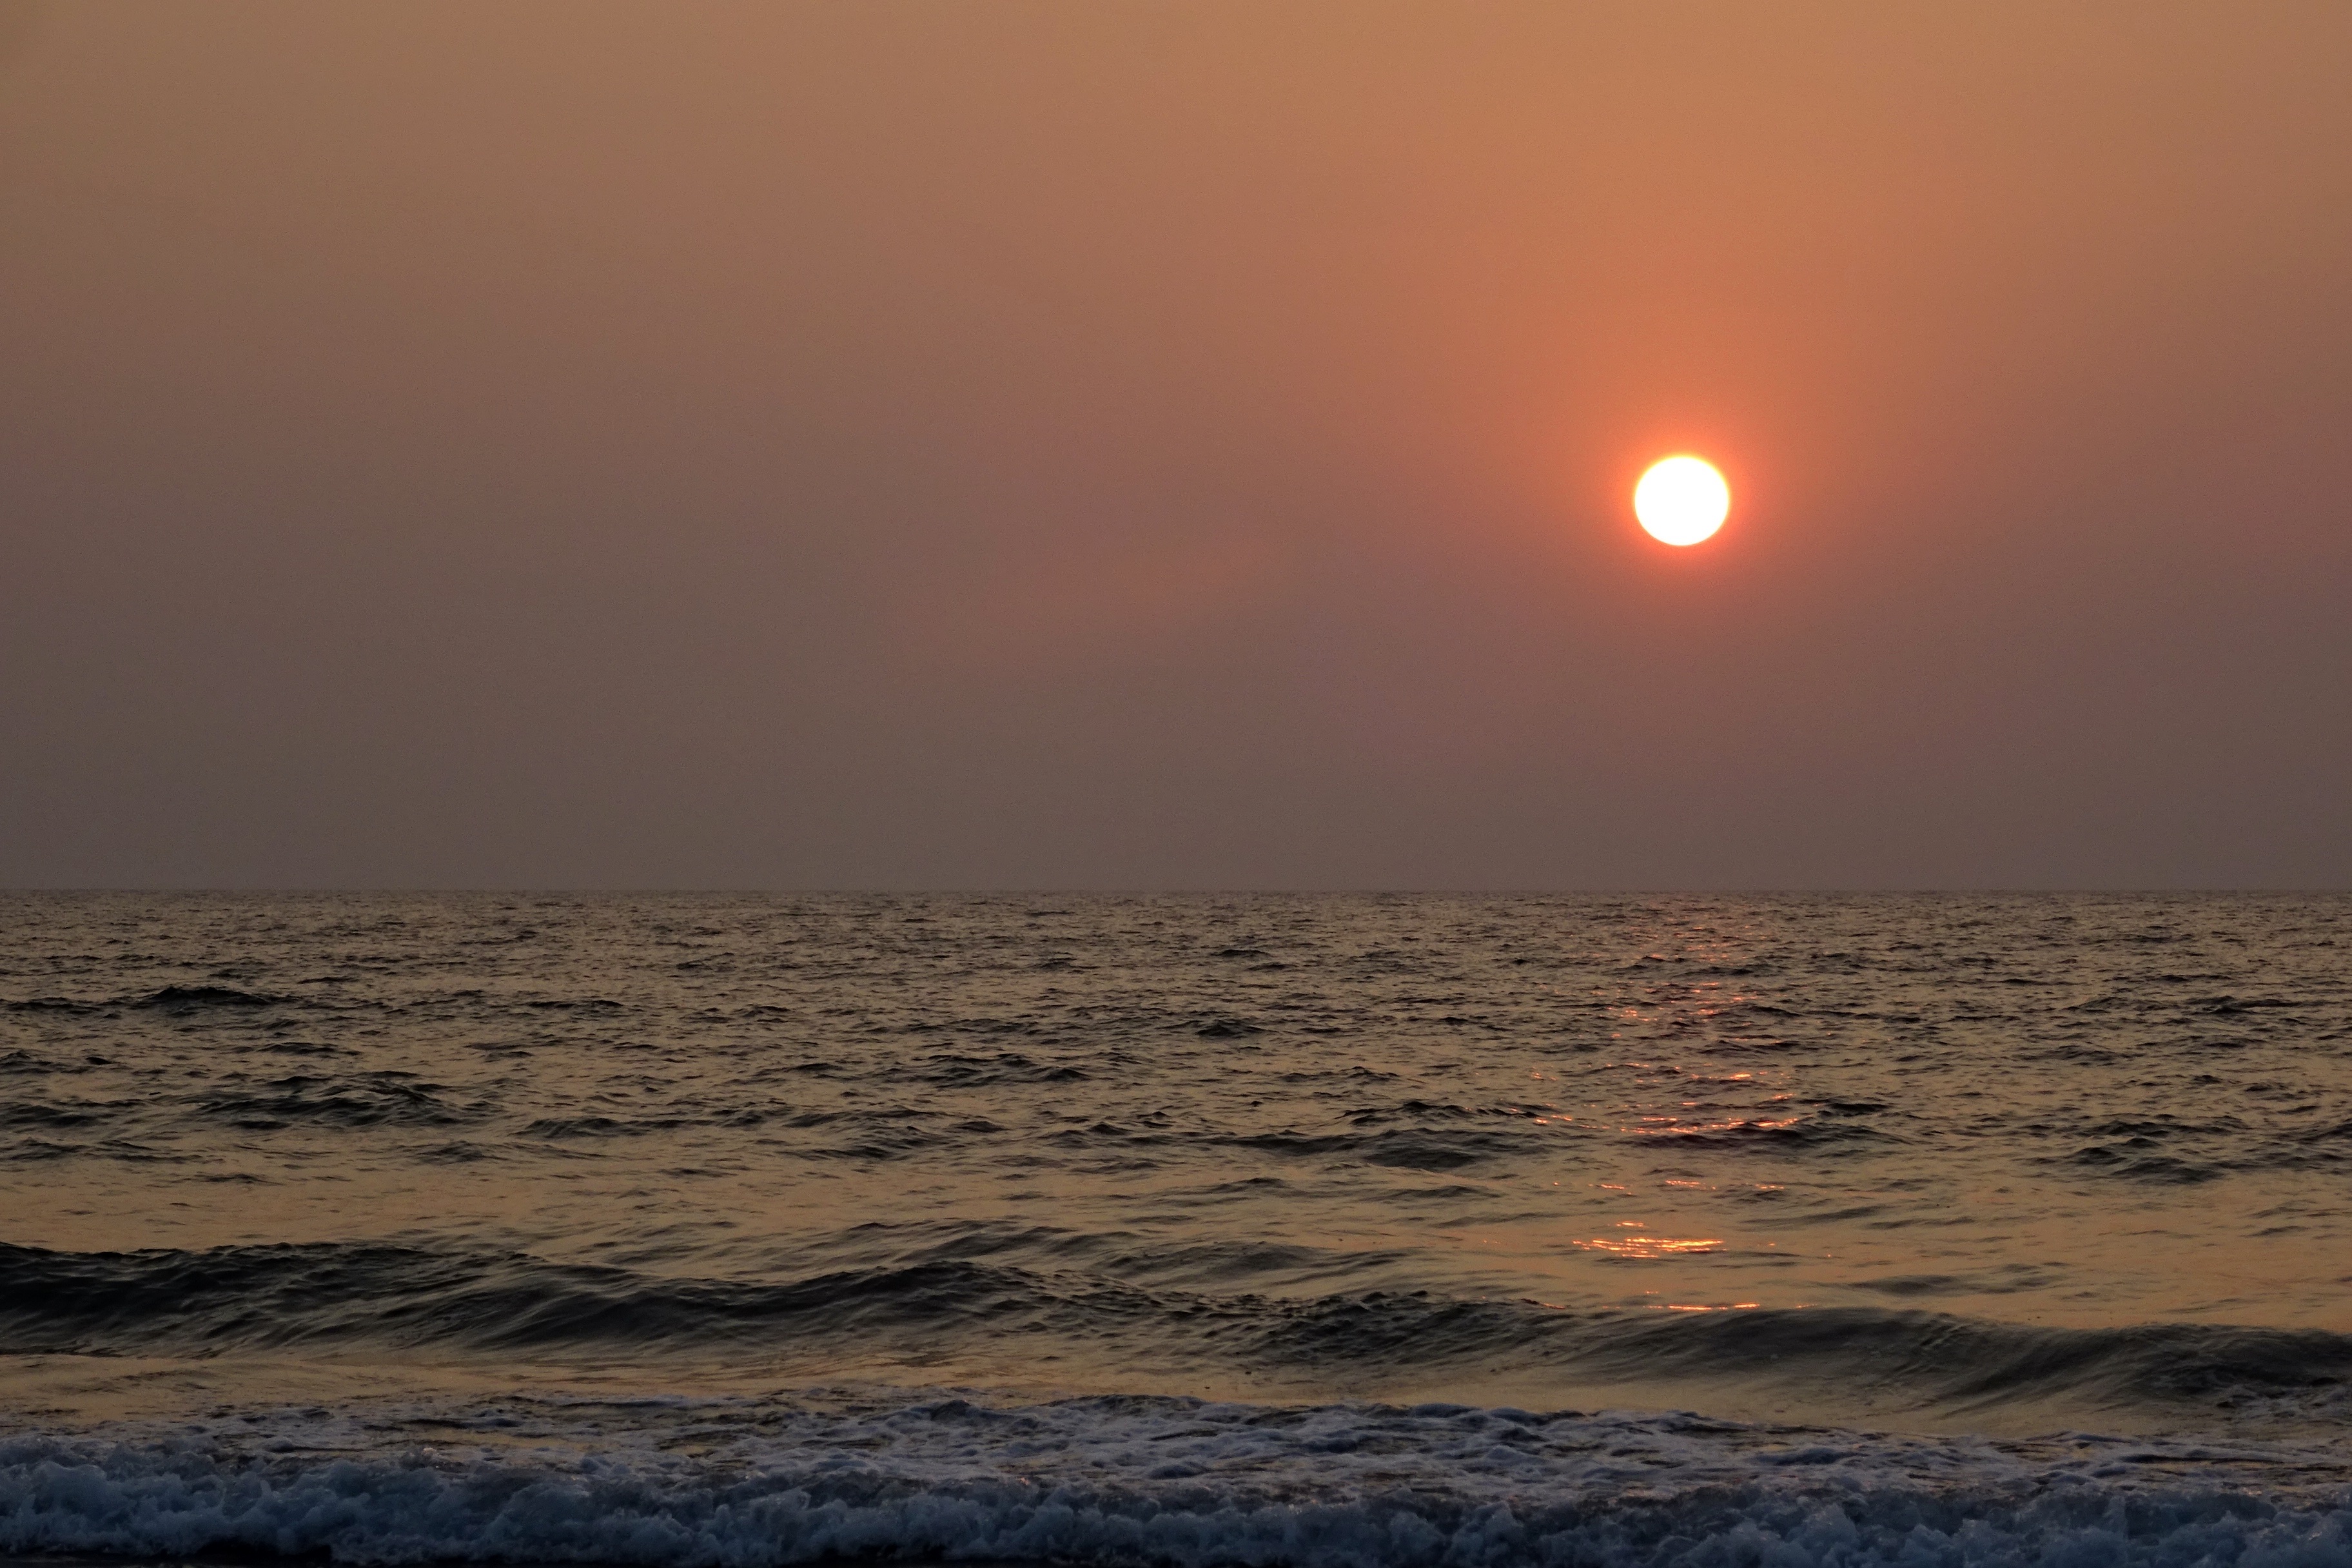
beach, sea, coast, ocean, horizon, cloud, sky, sun, sunrise, sunset, sunlight, morning, shore, wave, dawn, dusk, evening, body of water, india, sundown, setting, afterglow, astronomical object, arabian sea, atmospheric phenomenon, wind wave, murudeshwar